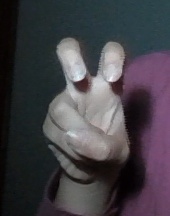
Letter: toot